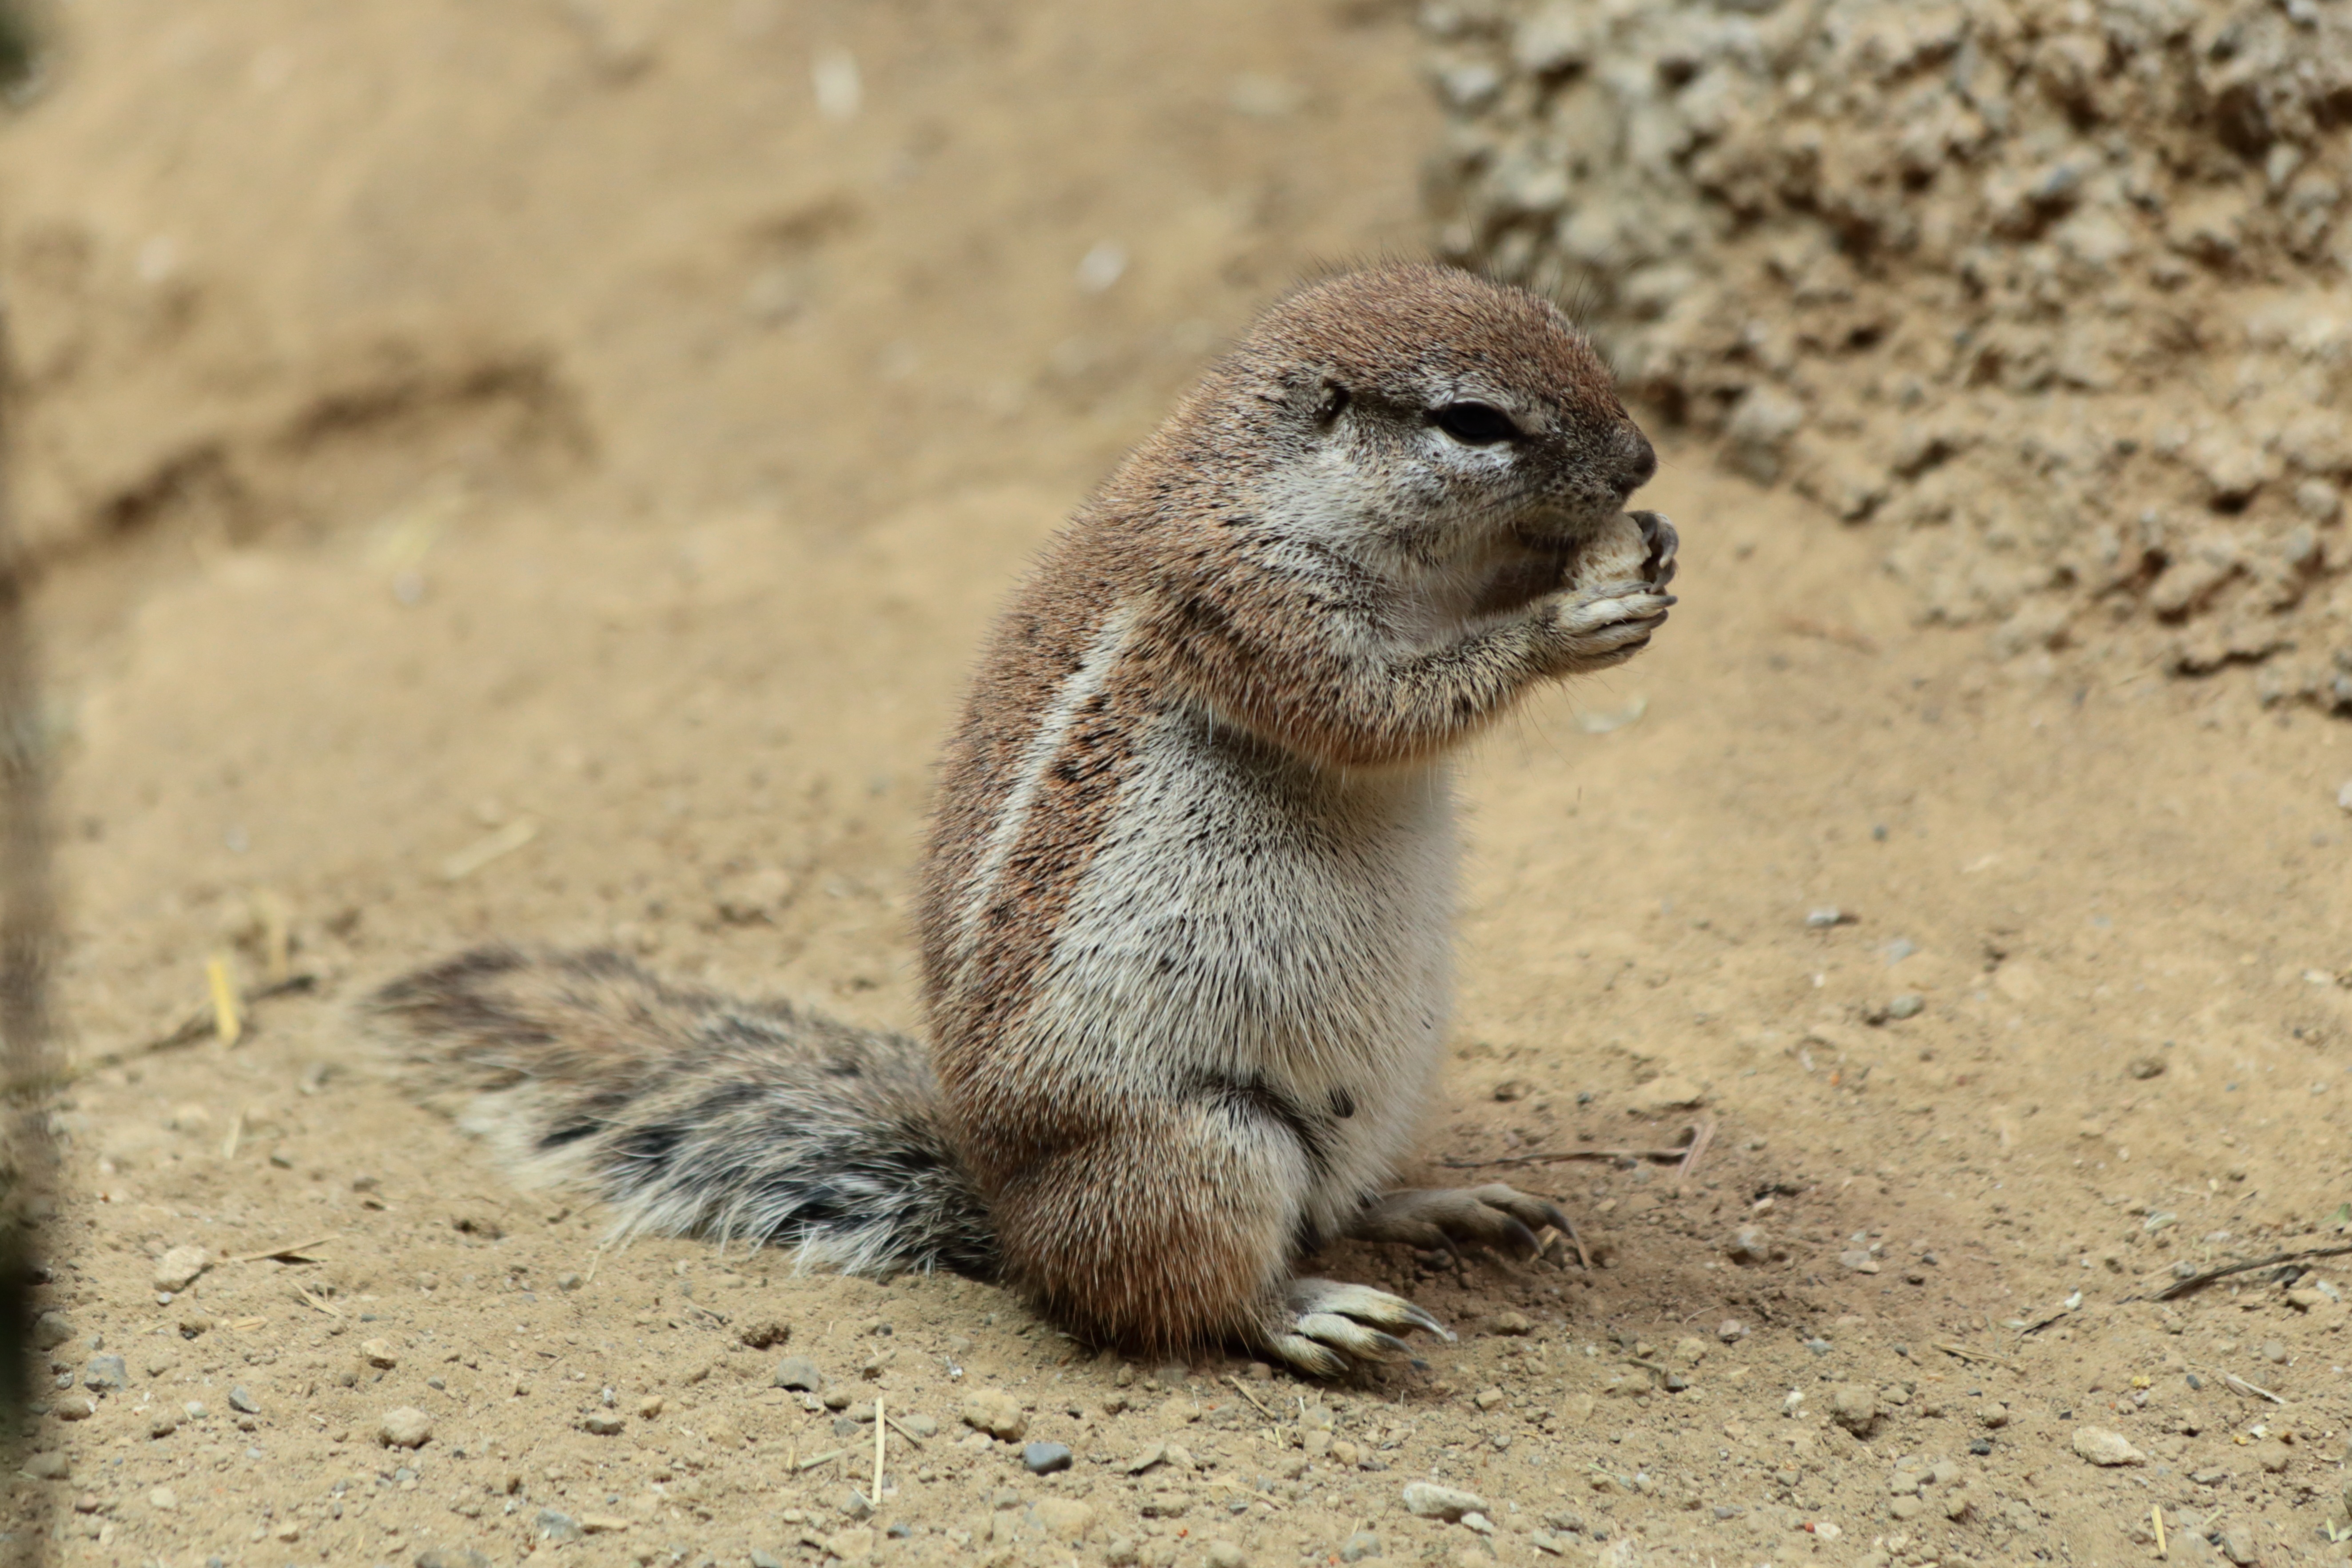
wildlife, zoo, mammal, squirrel, rodent, fauna, whiskers, animals, vertebrate, meerkat, marmot, prairie dog, eat sitting